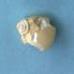
Maize quality: Bad